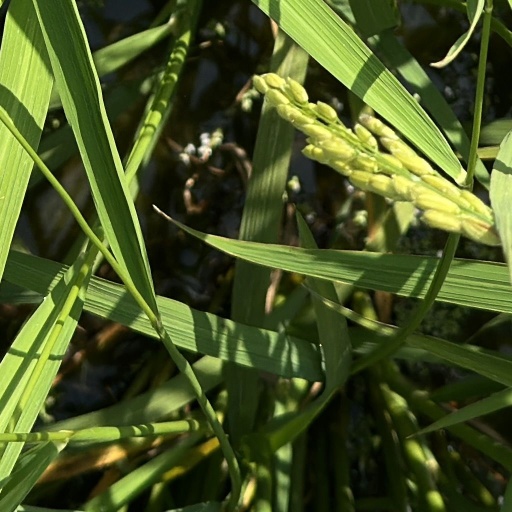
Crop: rice